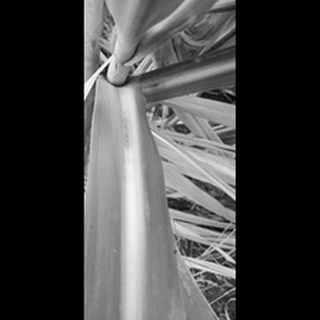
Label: sugarcane_red_rot